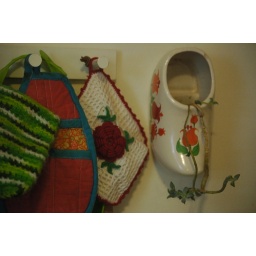
a green potholder and a crochet rose potholder made by Martha and a clog plant holder.